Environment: real
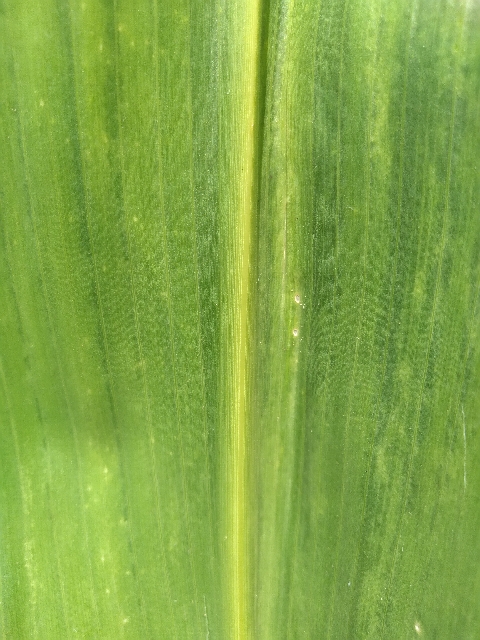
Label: lethal_necrosis